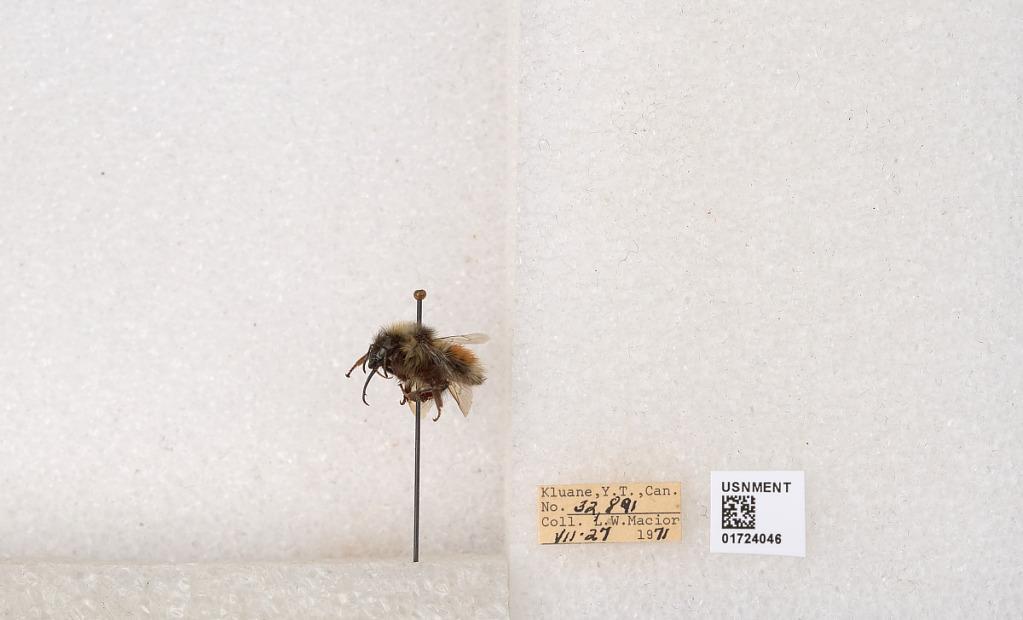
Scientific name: Bombus (Pyrobombus) sylvicola Kirby
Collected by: L. Macior
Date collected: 1971-7-27
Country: Canada
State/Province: Yukon Territory
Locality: Kluane National Park and Reserve
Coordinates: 60.7493, -139.504